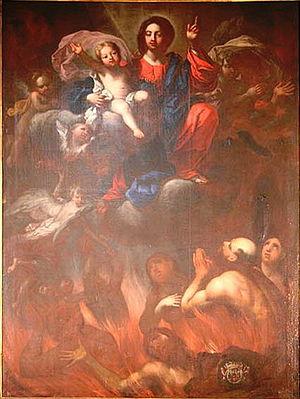
Dans le catholicisme, le purgatoire est le lieu de purification où les âmes des défunts morts en état de grâce, et assurés du salut éternel, vont expier les péchés dont ils n'ont pas fait une pénitence suffisante avant leur trépas, à la suite d'un jugement particulier. L'idée de purgatoire est une vérité de foi pour le catholicisme mais elle n'est pas acceptée par les différents courants du protestantisme ni par l'Église orthodoxe. Les catholiques avancent certains versets des Écritures pour justifier leur croyances. Ceux qui meurent dans la grâce et l’amitié de Dieu, mais imparfaitement purifiés, c'est-à-dire avec des résistances à l'amour de Dieu, bien qu’assurés de leur salut éternel, connaissent après leur mort un temps de purification qui les libère complètement du mal. Ainsi, ils obtiennent la sainteté nécessaire pour entrer dans la joie du paradis.
Michel Serre, né à Tarragone le 10 janvier 1658 et mort à Marseille le 10 octobre 1733, est un peintre baroque français.